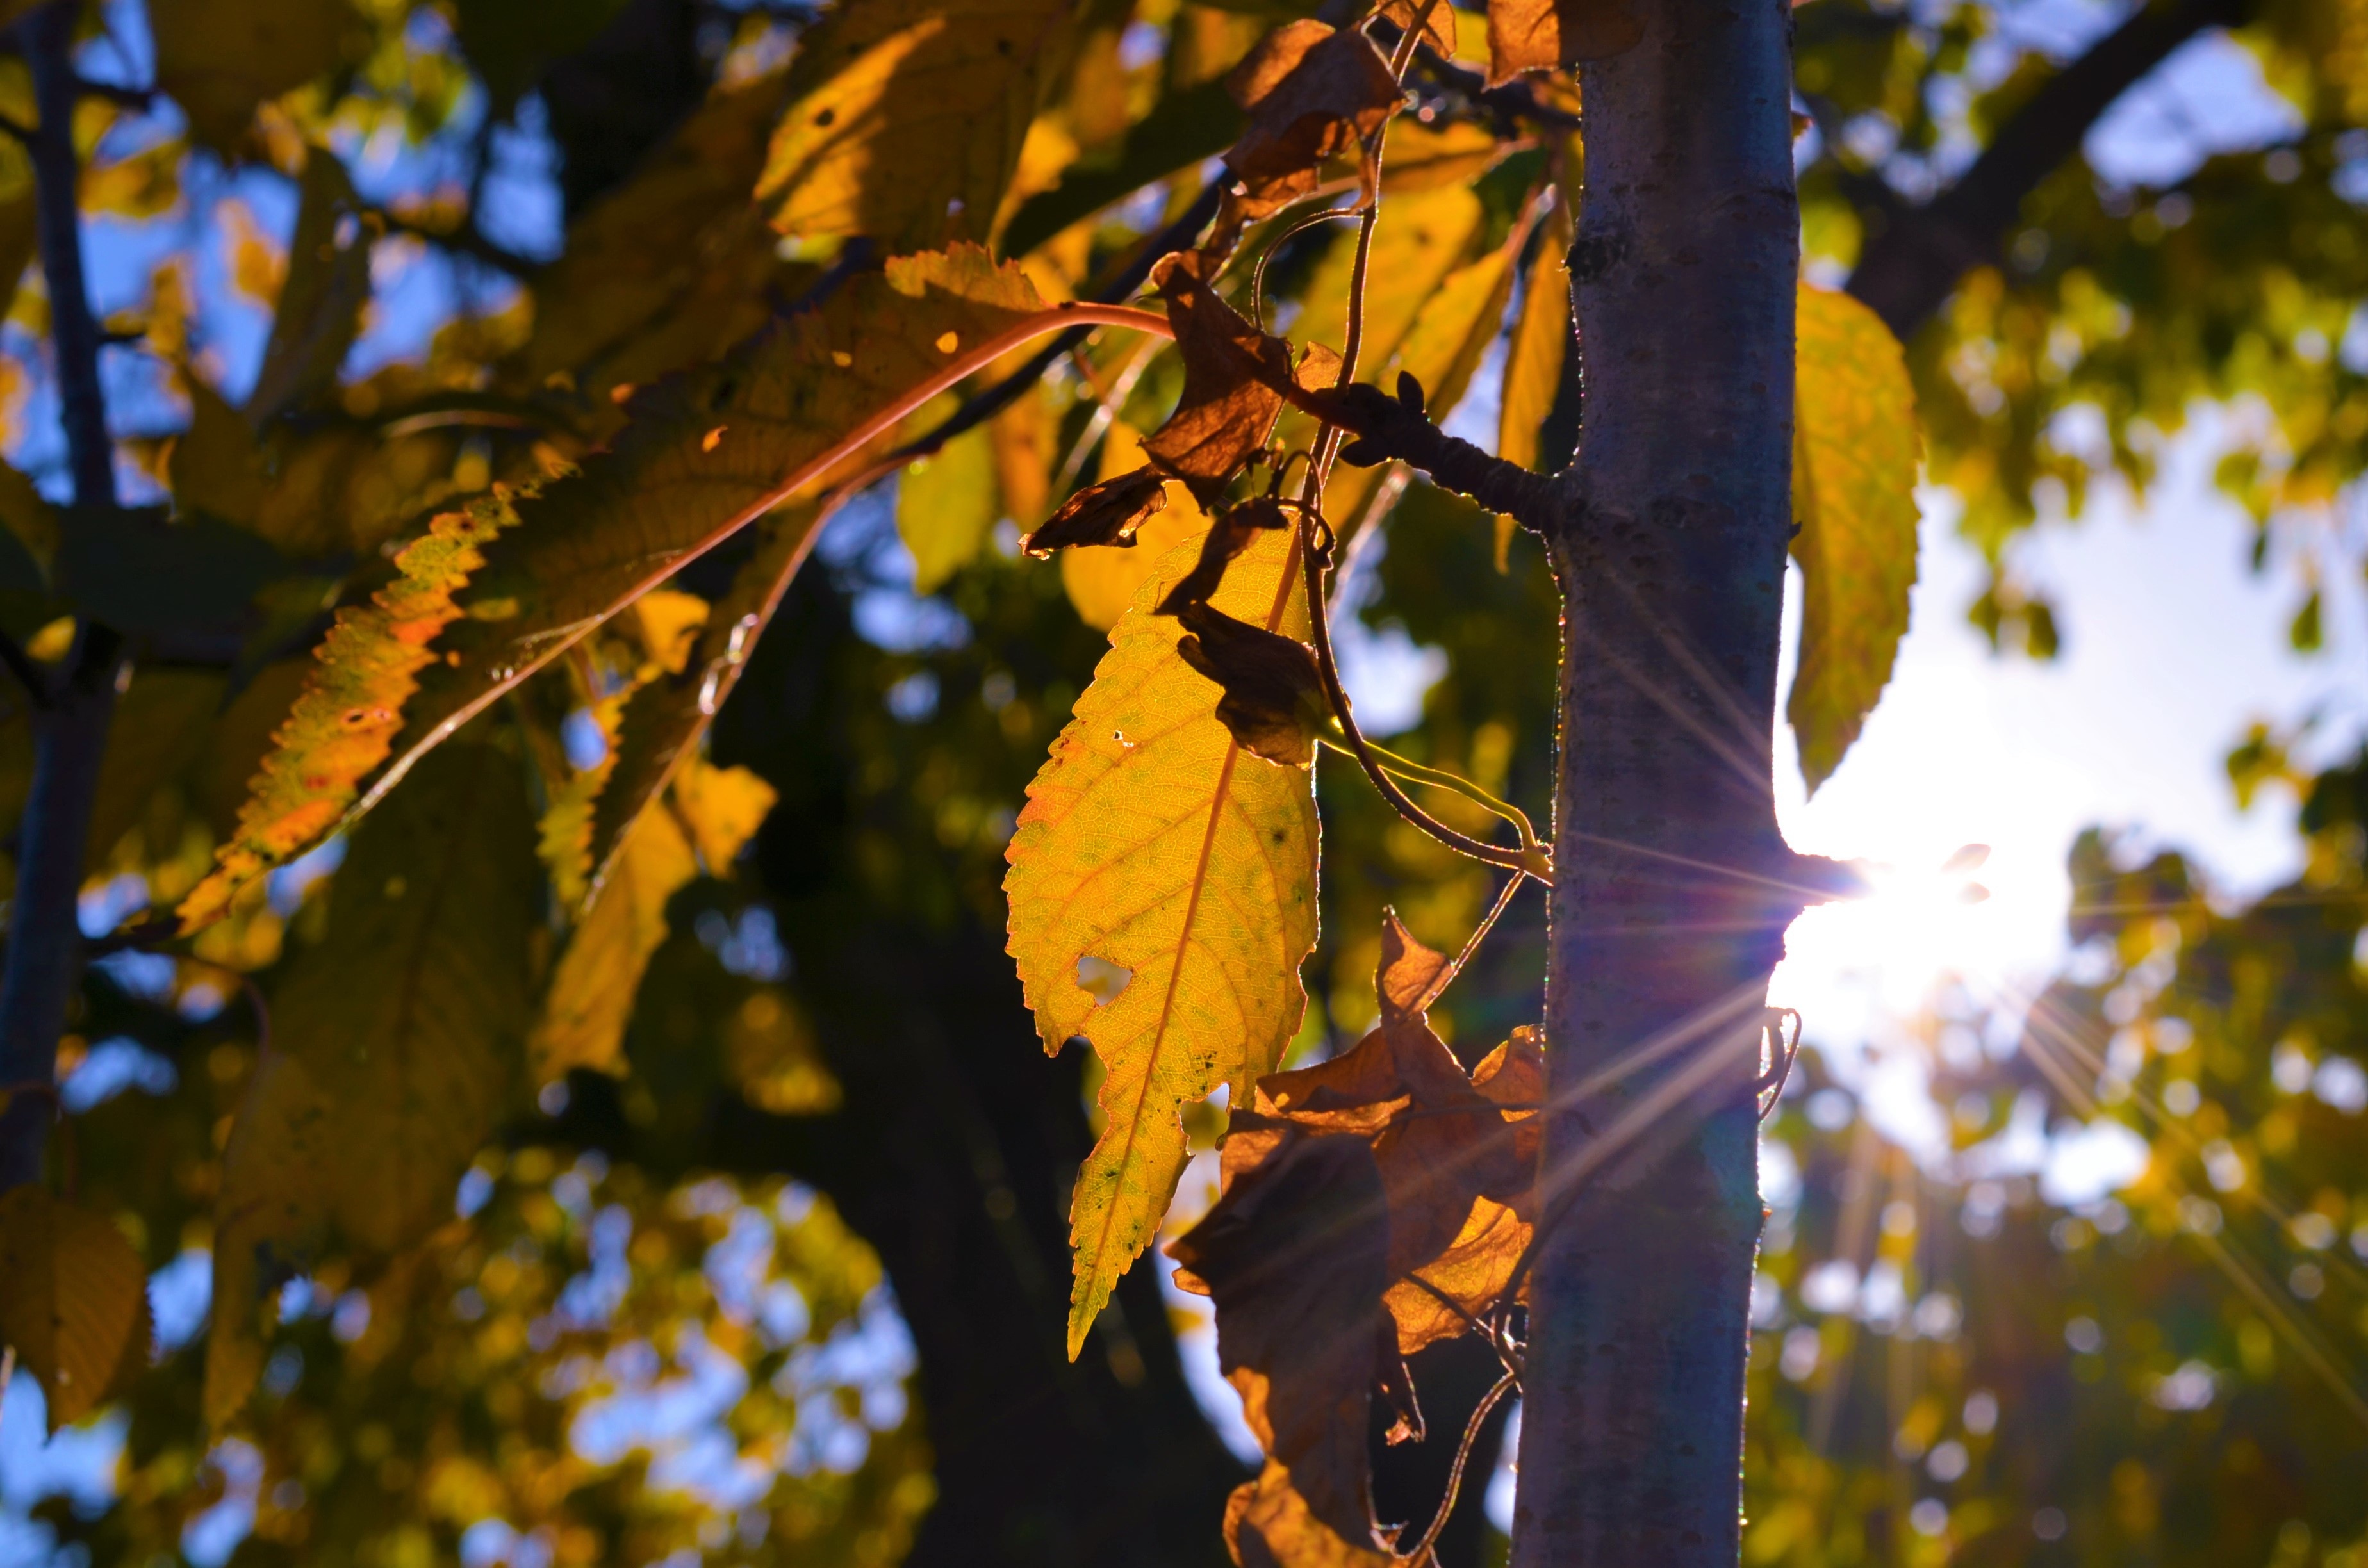
tree, nature, branch, light, plant, sunlight, leaf, green, autumn, yellow, season, deciduous, flowering plant, woody plant, land plant